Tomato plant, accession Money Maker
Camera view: bottom (45 deg); turntable rotation: 30 degrees
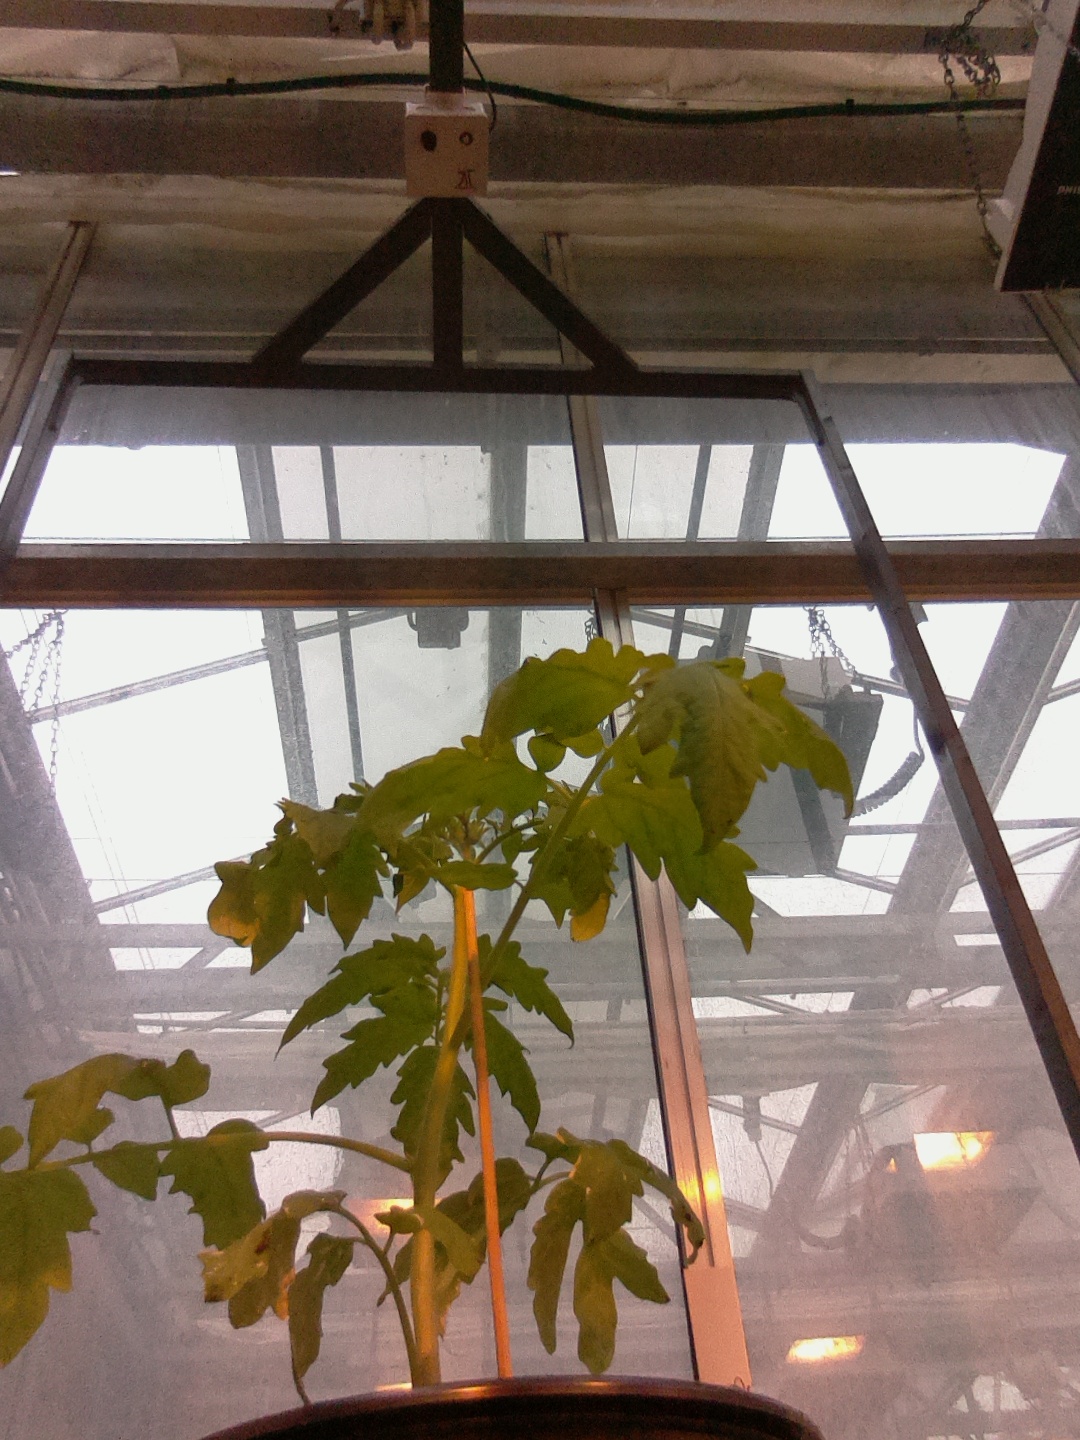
BBCH growth stage 14: 8 of true leaves visible